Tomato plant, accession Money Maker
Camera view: vertical (180 deg); turntable rotation: 300 degrees
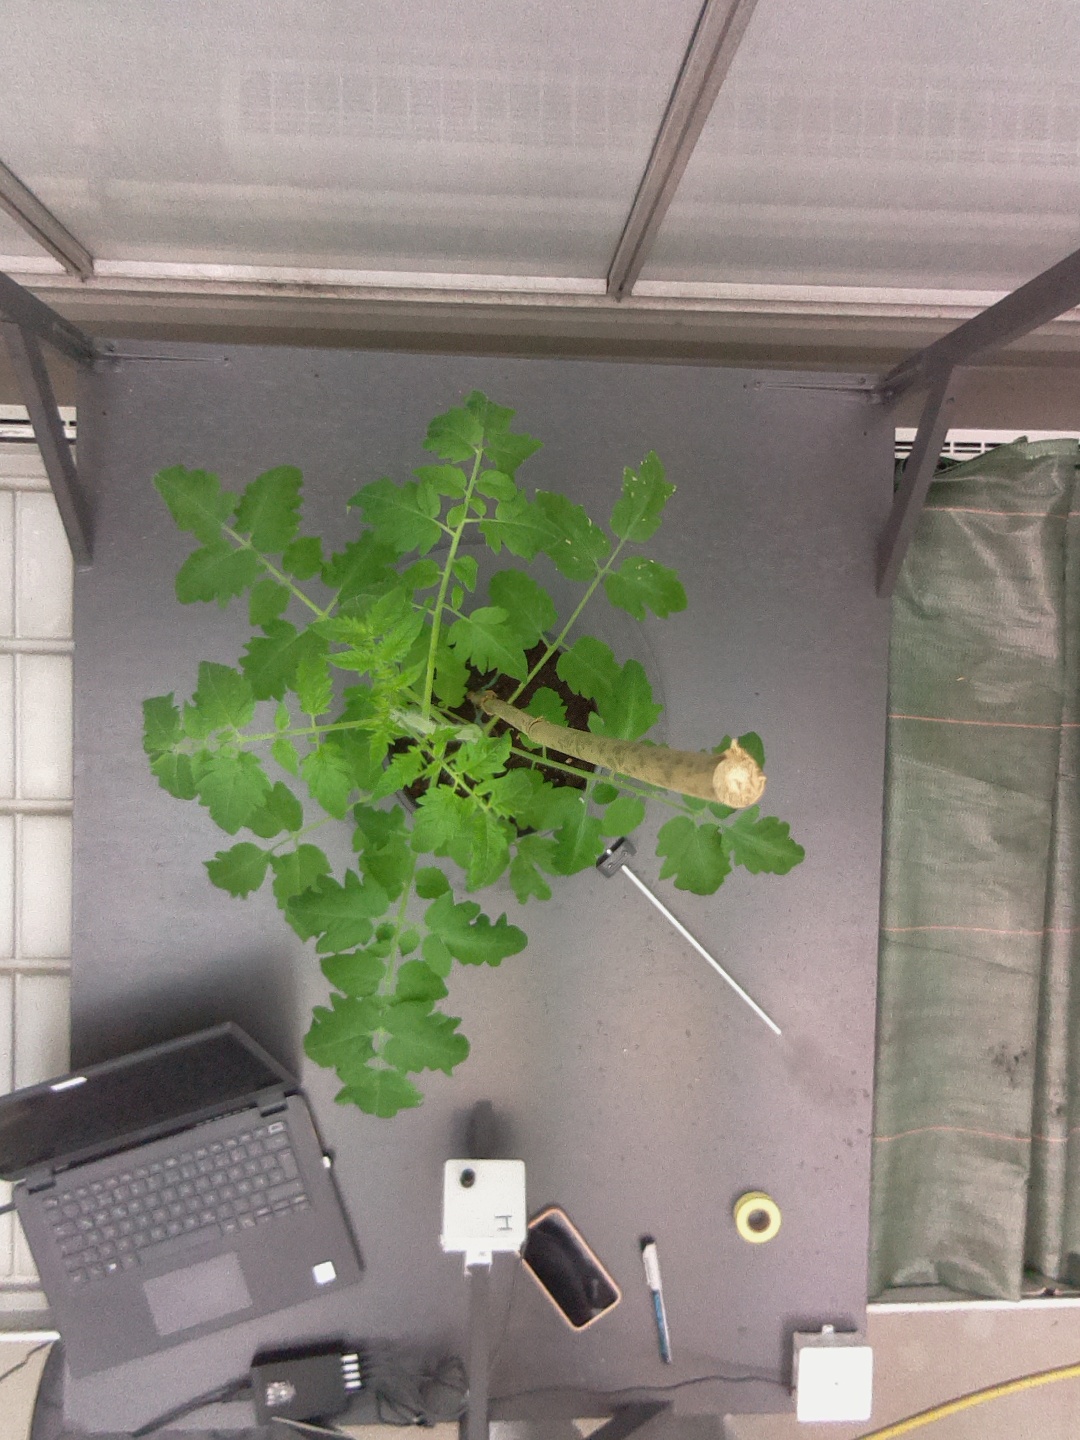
BBCH growth stage 14: 8 of true leaves visible